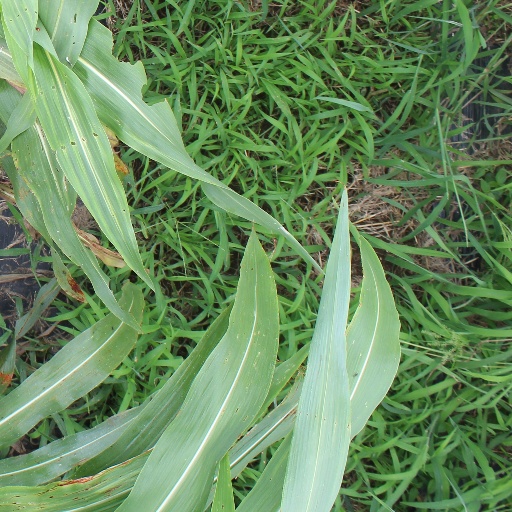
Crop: sorghum